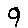
Label: 9